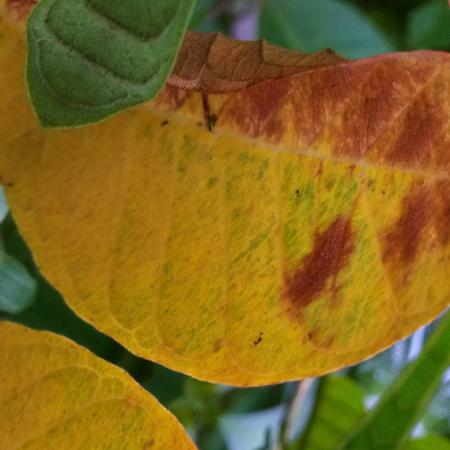
Label: Red rust